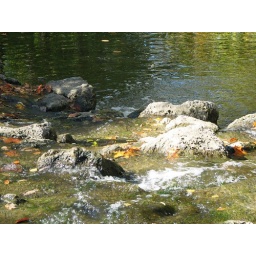
Ripples running over the rocks pon buckeye creek.